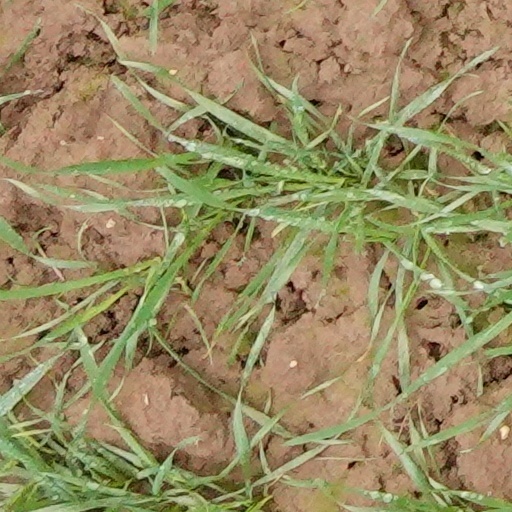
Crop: wheat